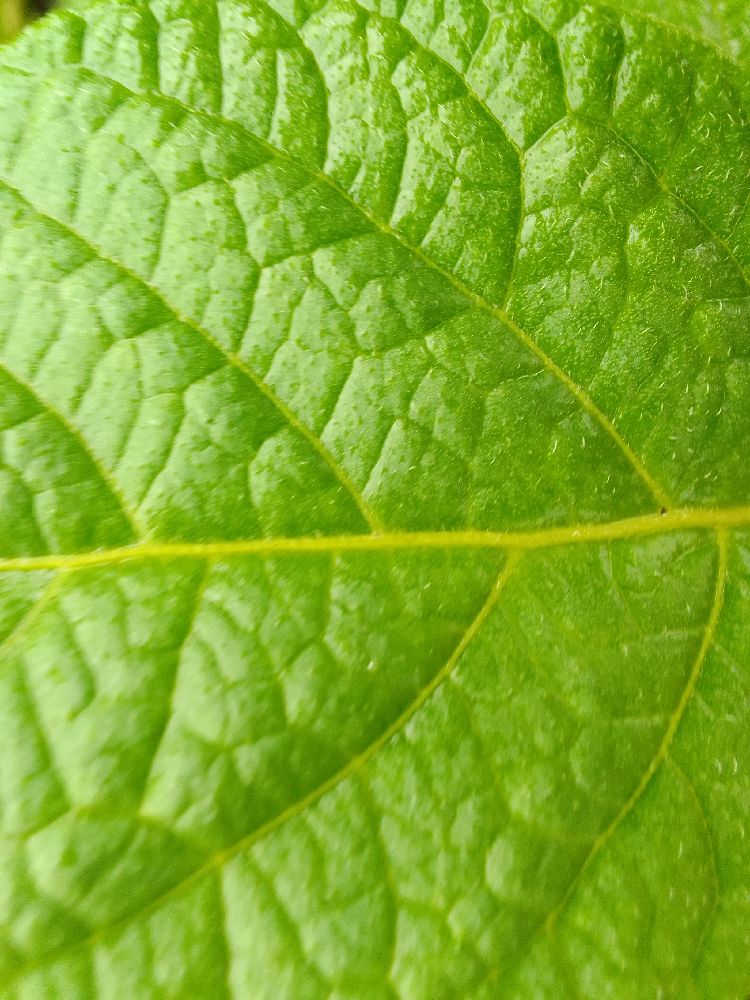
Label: Healthy